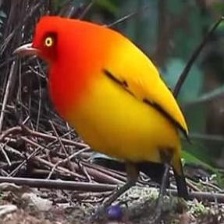
Species: FLAME BOWERBIRD
Scientific name: SERICULUS ARDENS